Oh Sit!

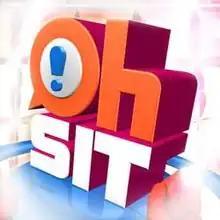

Oh Sit! is an hour-long game show competition series that premiered on September 27, 2012, on The CW. The series, according to the network, was a "high-octane musical chairs competition". Despite low ratings during its run, on September 26, 2012, "Oh Sit!" was renewed for a ten-episode second season, which premiered on Monday, April 15, 2013 at 8:00 p.m. Eastern/7:00 p.m. Central and ended on December 19, 2013. The show was not renewed for a third season.